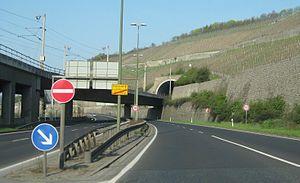
Le Steinbergtunnel est un tunnel ferroviaire, le plus méridionial des 66 de la LGV Hanovre - Wurtzbourg. Long de 579 m, il traverse la roche calcaire du Würzburger Stein auquel il doit som nom.